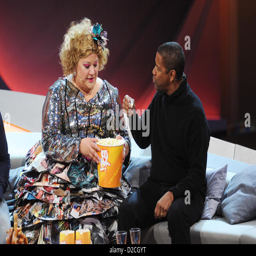
actor and comedian are pictured during the tv show